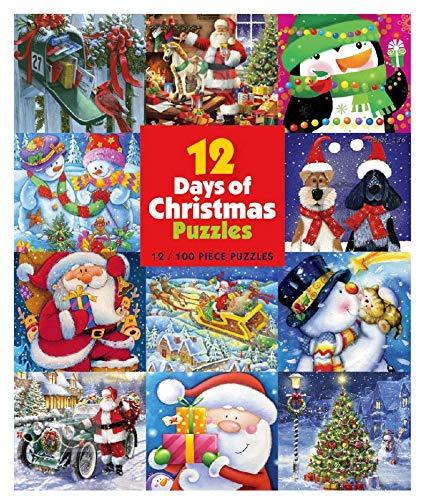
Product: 12 Days of Christmas Puzzles - (12) 100Piece
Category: Toys & Games | Puzzles | Jigsaw Puzzles
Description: Comes with twelve 100 piece puzzles.
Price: $17.45
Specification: ProductDimensions:12x10x2inches|ItemWeight:1.4pounds|ShippingWeight:1.4pounds(Viewshippingratesandpolicies)|ASIN:B07TCRC4JW|Itemmodelnumber:3821|Manufacturerrecommendedage:8yearsandup